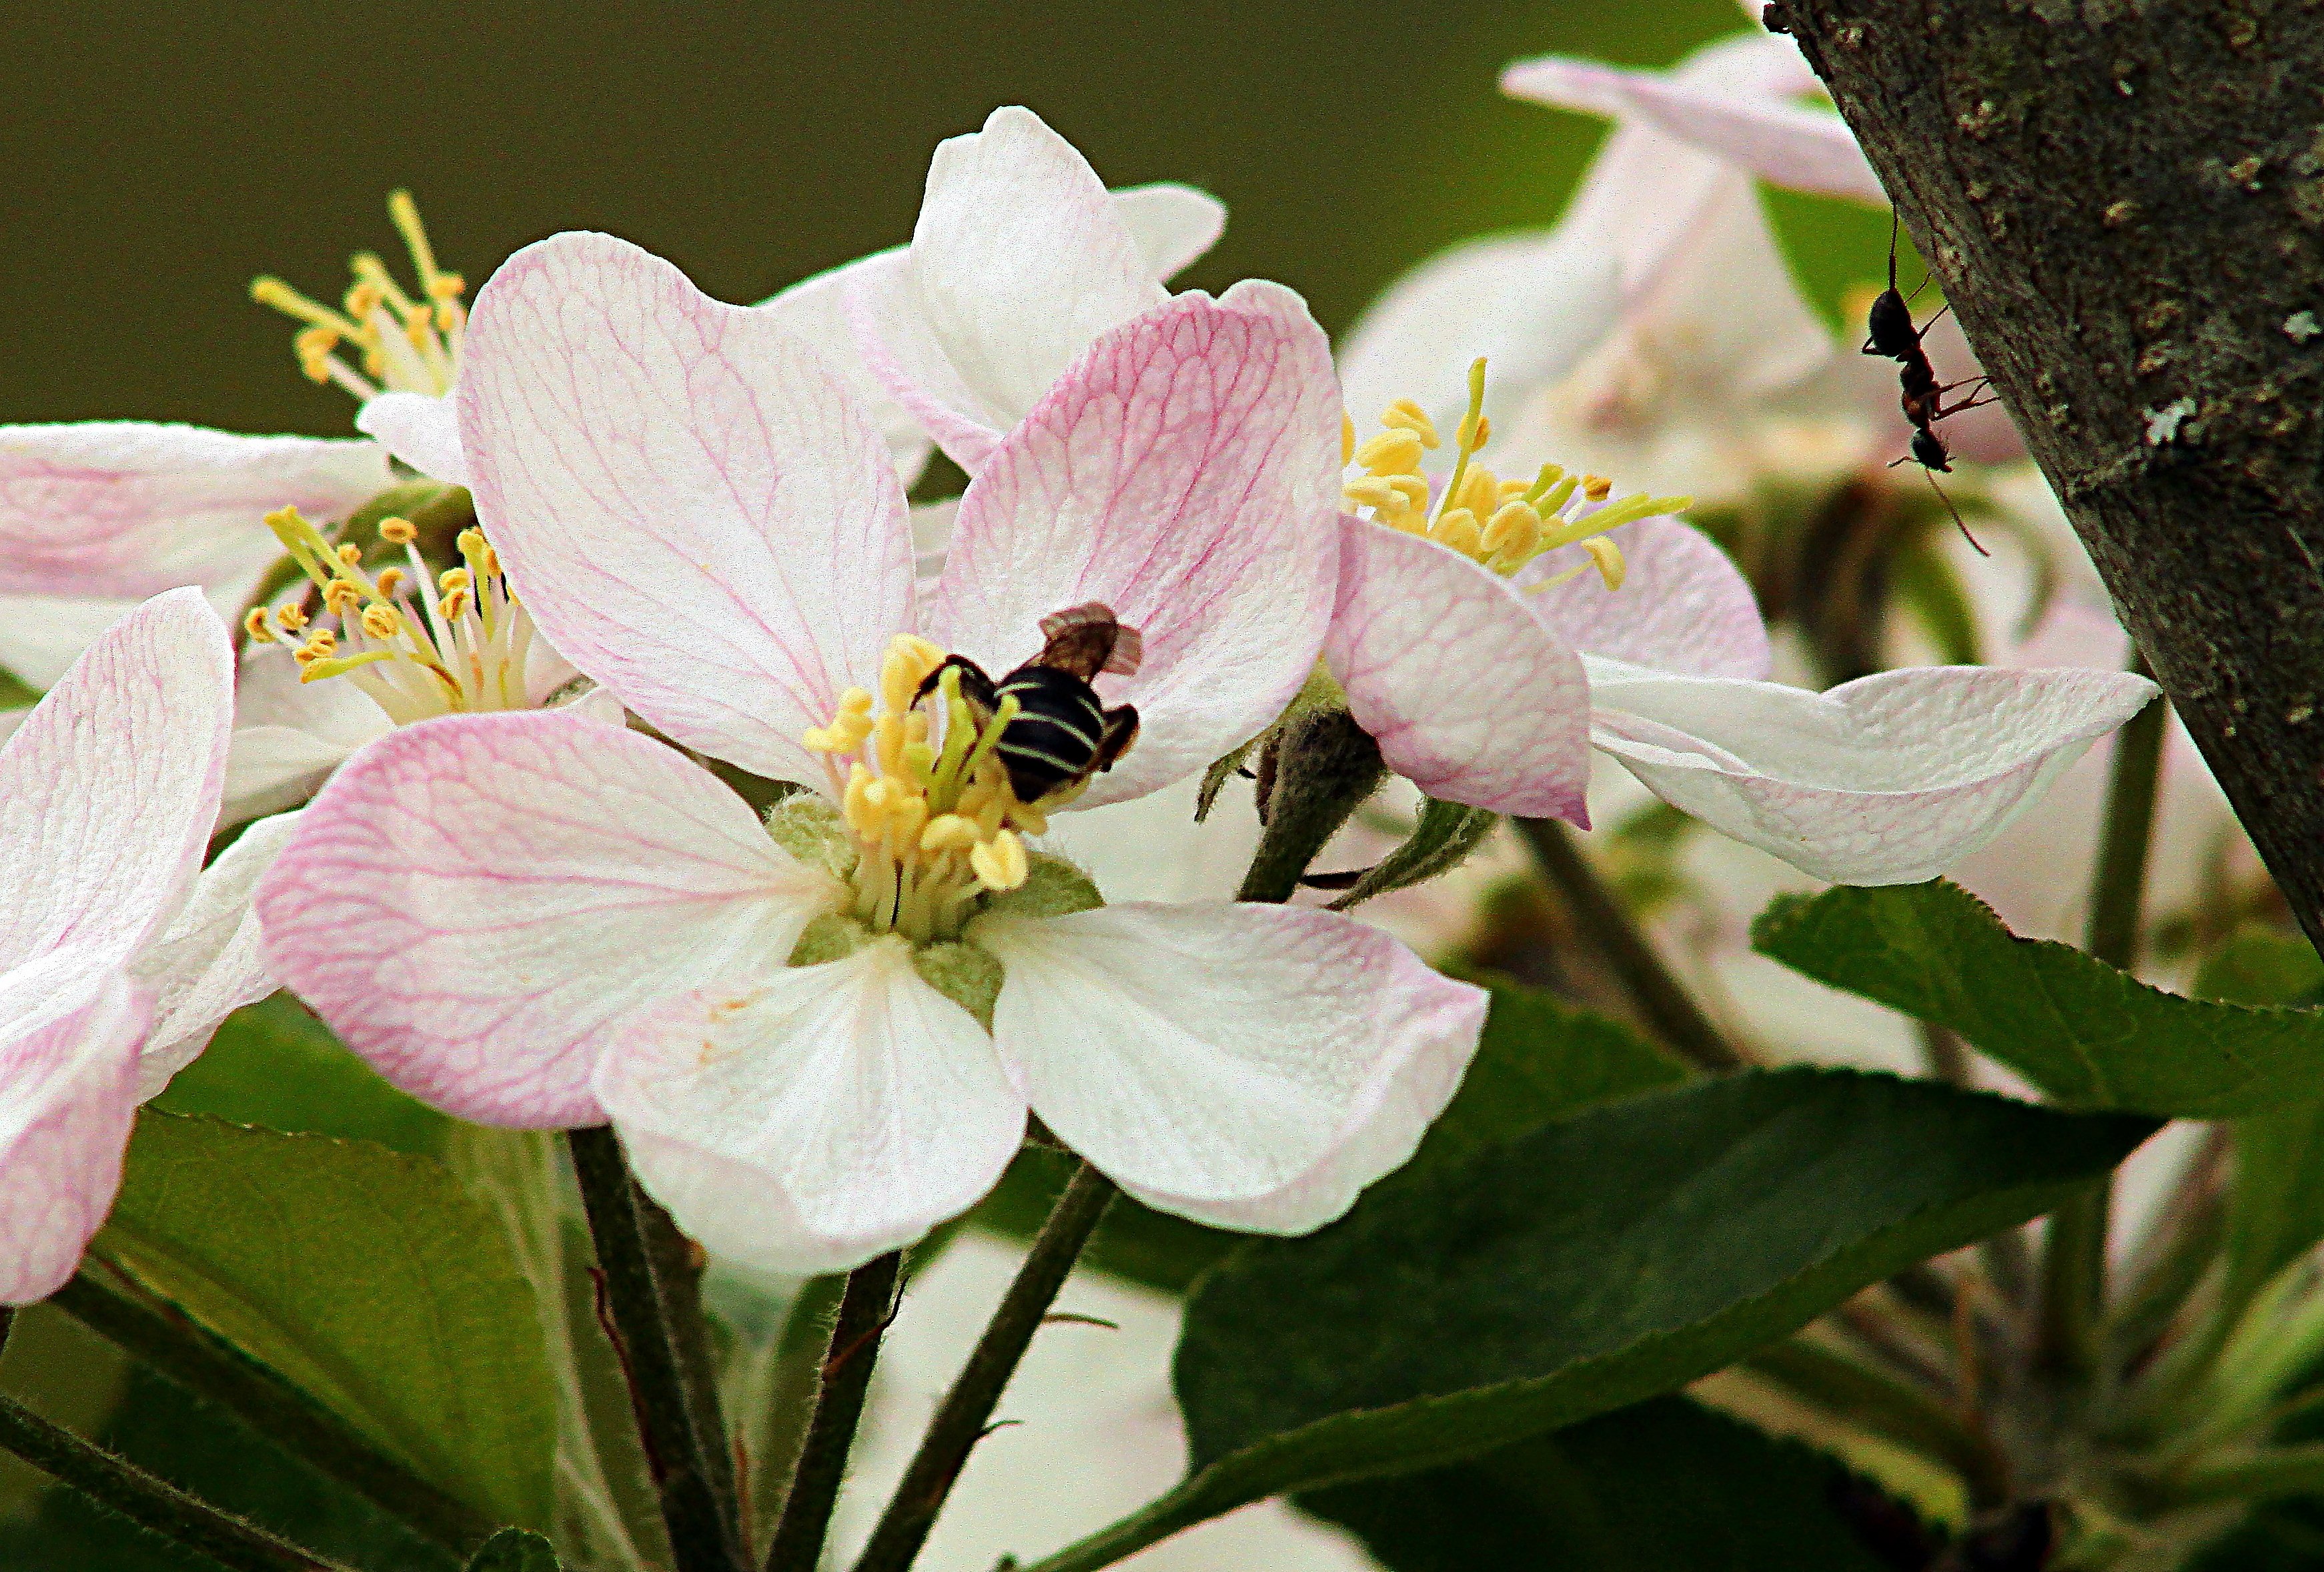
blossom, plant, flower, petal, insect, botany, flora, invertebrate, wildflower, flowers, close up, shrub, bee, flores, ggl1, canoneos500d, macro photography, flowering plant, land plant, membrane winged insect